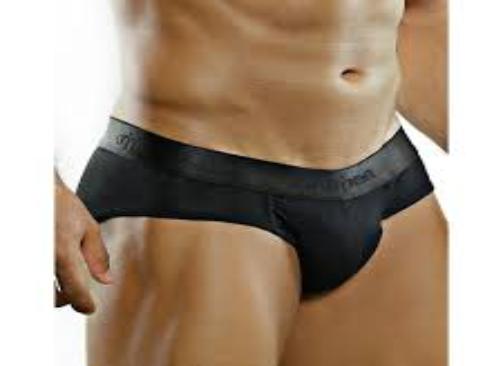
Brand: Intymen
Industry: Clothes